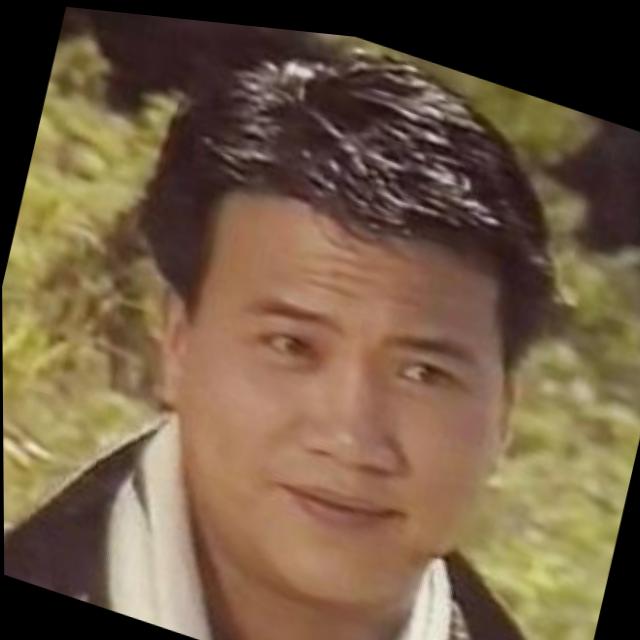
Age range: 21-44